Chideock

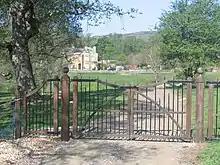
Entrance to Chideock Manor

Chideock is a village and civil parish in south west Dorset, England, situated close to the English Channel between Bridport and Lyme Regis. In 2021, the population was 618.